Hammeren

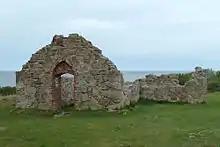
Salomons Kapel

Close to the coast, to the south of the Hammeren Lighthouse, the ruins of Salomons Kapel (Solomon's Chapel) can be seen. Thought to have been built by the Archbishop of Lund in the beginning of the fourteenth century, it was named after St Solomon, a Dominican friar. It was built of brick and hewn boulders in two stages: first the small rectangular church and later the porch area to the south. Remains of the altar and of brick benches along the walls can be seen. The chapel was constructed in connection with Bornholm's herring trade with the Hanseatic cities of Hamburg and Lübeck from the thirteenth to fifteenth centuries.